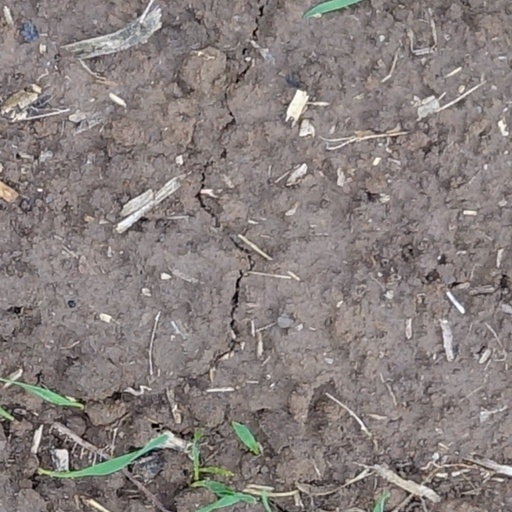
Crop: wheat